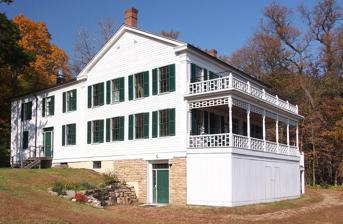
Building: Arcola Mills
Country: United States of America
Year built: 1847
United States historic place John and Martin Mower House and Arcola Mill Site U.S. National Register of Historic Places The Mower House from the southeast Show map of Minnesota Show map of the United States Location 12905 Arcola Trail N., Arcola, Minnesota Coordinates 45°8′17.2″N 92°45′6″W / 45.138111°N 92.75167°W / 45.138111; -92.75167 Area 2 acres (0.81 ha) Built 1847 Architectural style Greek Revival MPS Washington County MRA (AD) NRHP reference No. 80000407 Designated NRHP June 17, 1980 Arcola Mills is a historic house in the unincorporated community of Arcola, Minnesota , United States.  Built in 1847, it is considered the third-oldest and largest all-wood-frame house still standing in Minnesota. It was the home of brothers Martin and John Mower , who established one of the first sawmills on the St. Croix River and the community around it.  The house and the remnants of the nearby mill were listed on the National Register of Historic Places in 1980 as the John and Martin Mower House and Arcola Mill Site for having local significance in the themes of architecture, exploration/settlement, and industry. The property was nominated as an "excellent example" of Greek Revival architecture and for its association with the region's early settlement and lumber industry. The property now operates as a non-profit event and education center. Description The mill's chimney abutted by a derelict 20th-century summer cottage Arcola Mills is located seven miles (11 km) north of Stillwater, Minnesota .  The house is a two-story wood-frame structure with clapboard siding.  It originally had a simple rectangular footprint of 36 by 50 feet (11 by 15 m).  The Mowers added additions to the west and south in the 1870s, but these have since been removed. The east façade of the house, which faces the river, has a full-width porch topped by a deck accessed from the upper floor.  Greek Revival elements include corner pilasters and broken pediments at the gable ends. The sawmill was a few hundred feet north of the house.  Still standing is a 40-foot (12 m) stone chimney. Establishment John Mower, originally from Maine , moved to St. Croix Falls, Wisconsin , in 1842 to work in the lumber industry.  His brother Martin settled in Stillwater the following year and John soon joined him on the Minnesota side of the river.  With three business partners, Martin established the sawmill north of town in 1847.  Two of his partners immediately cashed out while John bought into the enterprise.  The brothers built their home adjacent to the mill and established the town of Arcola around it for their employees. Town structures included a general store , a one-room schoolhouse , a boarding house, and shops for carpentry, blacksmithing, and boatbuilding. John Mower served in the 1854 Minnesota Territorial Legislature and Mower County was named in his honor.  Martin Mower worked as the managing owner of the St. Croix Boom Company .  John had a wife and children but Martin remained a lifelong bachelor. The original sawmill was powered by a 34-foot-diameter (10 m) water wheel in an enclosed wheelhouse over a spring-fed stream.  In 1856 the Mowers rebuilt the mill and converted to steam power, doubling their annual output.  Three years later they installed a new steam engine and other equipment, more than doubling their annual output again.  By the 1870s, however, the brothers were engrossed in other endeavors and closed the mill. Later history The house remained in the Mower family, but by the mid-1930s it was vacant when newlyweds Henry and Katharine Van Meier chanced upon it while collecting ferns.  They fell in love with the old structure and arranged to purchase it for a summer home .  Over the years they assembled a collection of small cottages on the 50-acre (20 ha) property for use by friends, family, and artists. Katharine Van Meier died in the early 1990s, establishing in her will the Arcola Mills Historic Foundation to preserve the property.  Volunteers raised funds and had the house largely restored over the first decade of the 21st century. Arcola Mills now serves primarily as an event venue. From 2010 to 2013 the house also hosted a volunteer-run visitor center for the St. Croix National Scenic Riverway , but this partnership with the National Park Service proved economically unfeasible for the Arcola Mills foundation because it could not provide any rental income. See also National Register of Historic Places listings in Washington County, Minnesota References